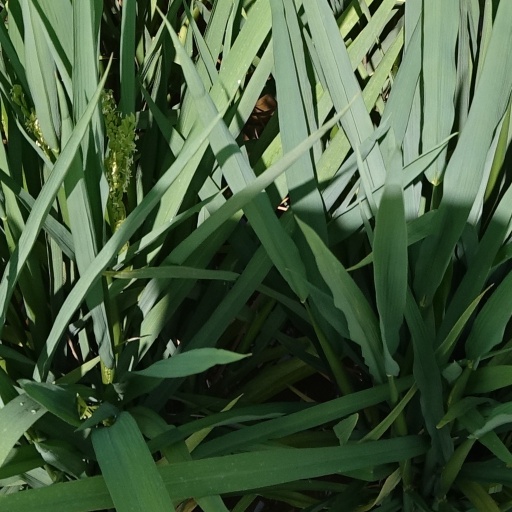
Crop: rice